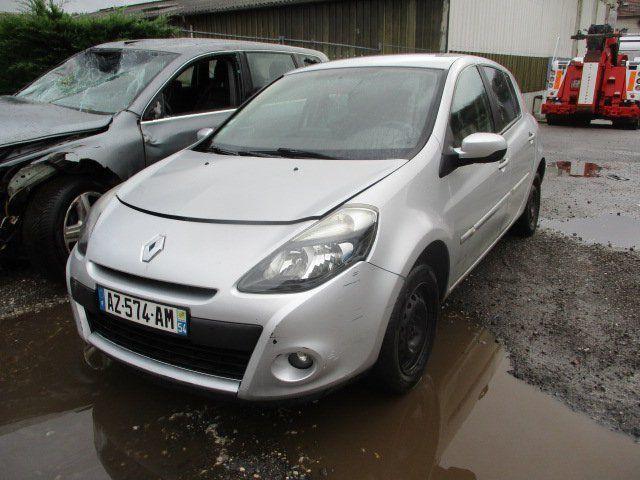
Aucun dommage détecté.
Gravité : aucun